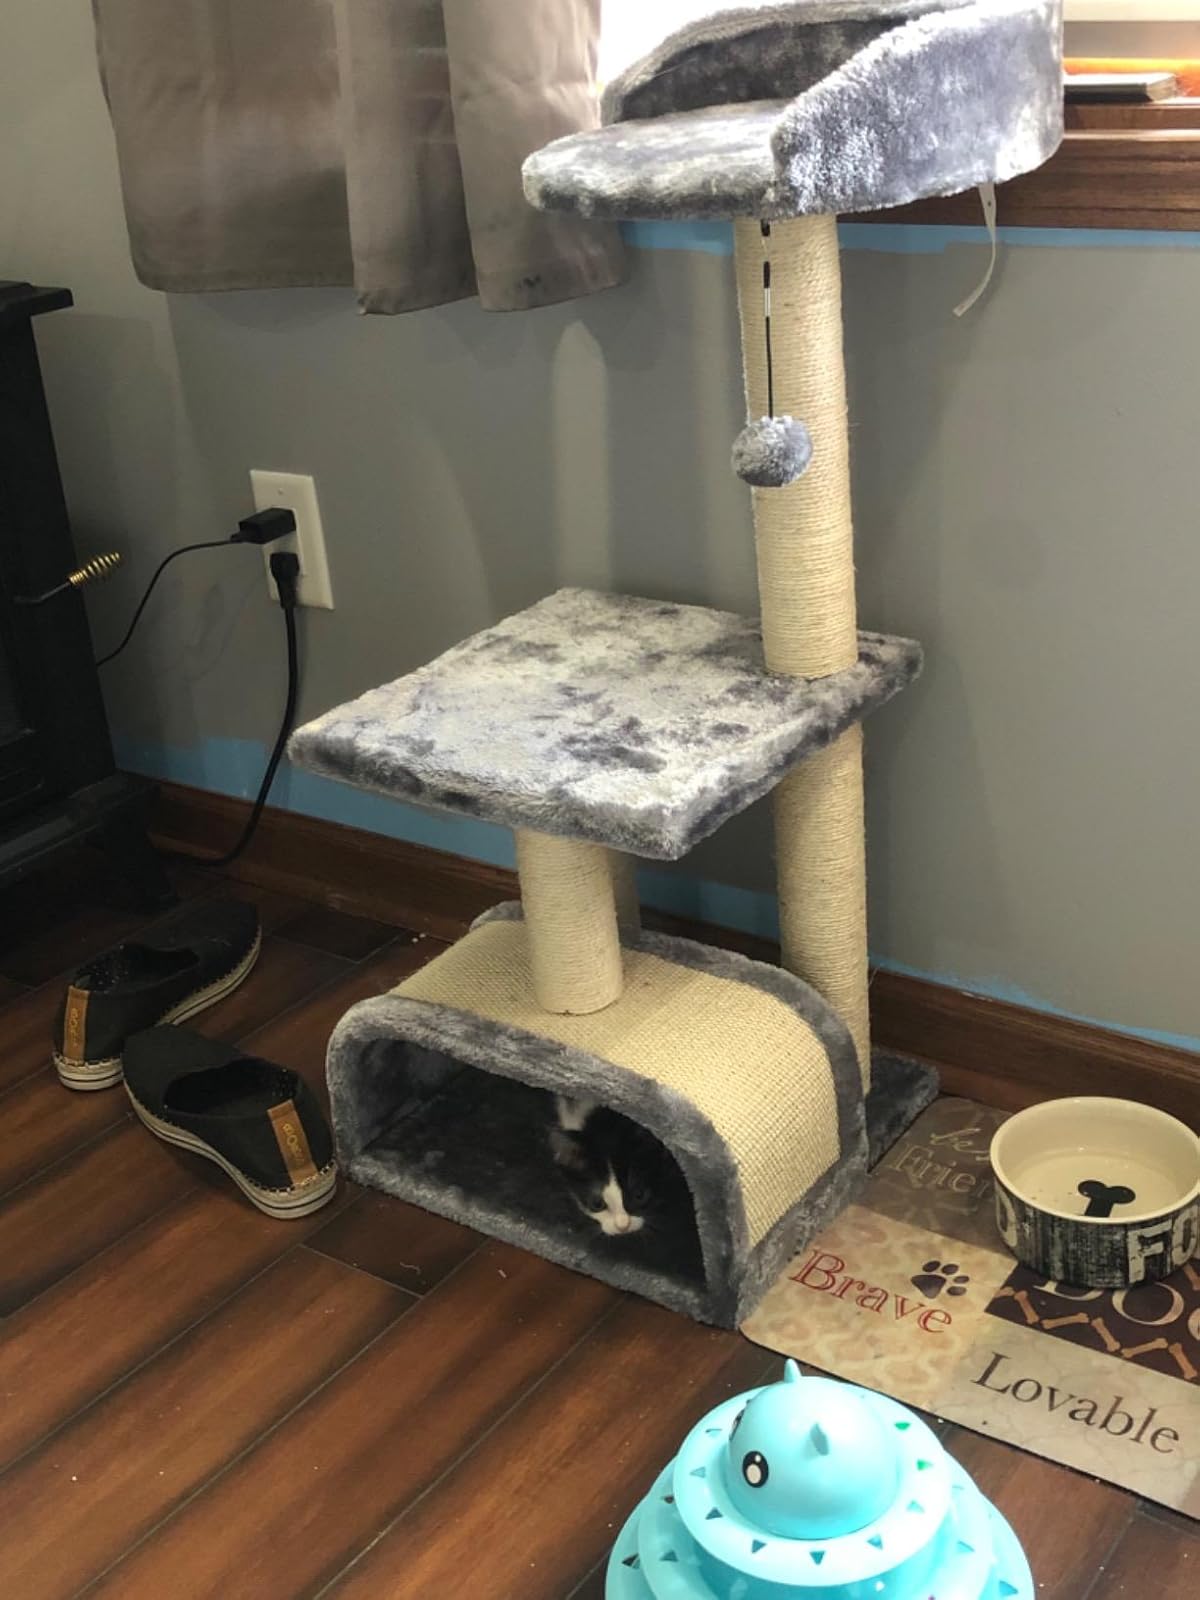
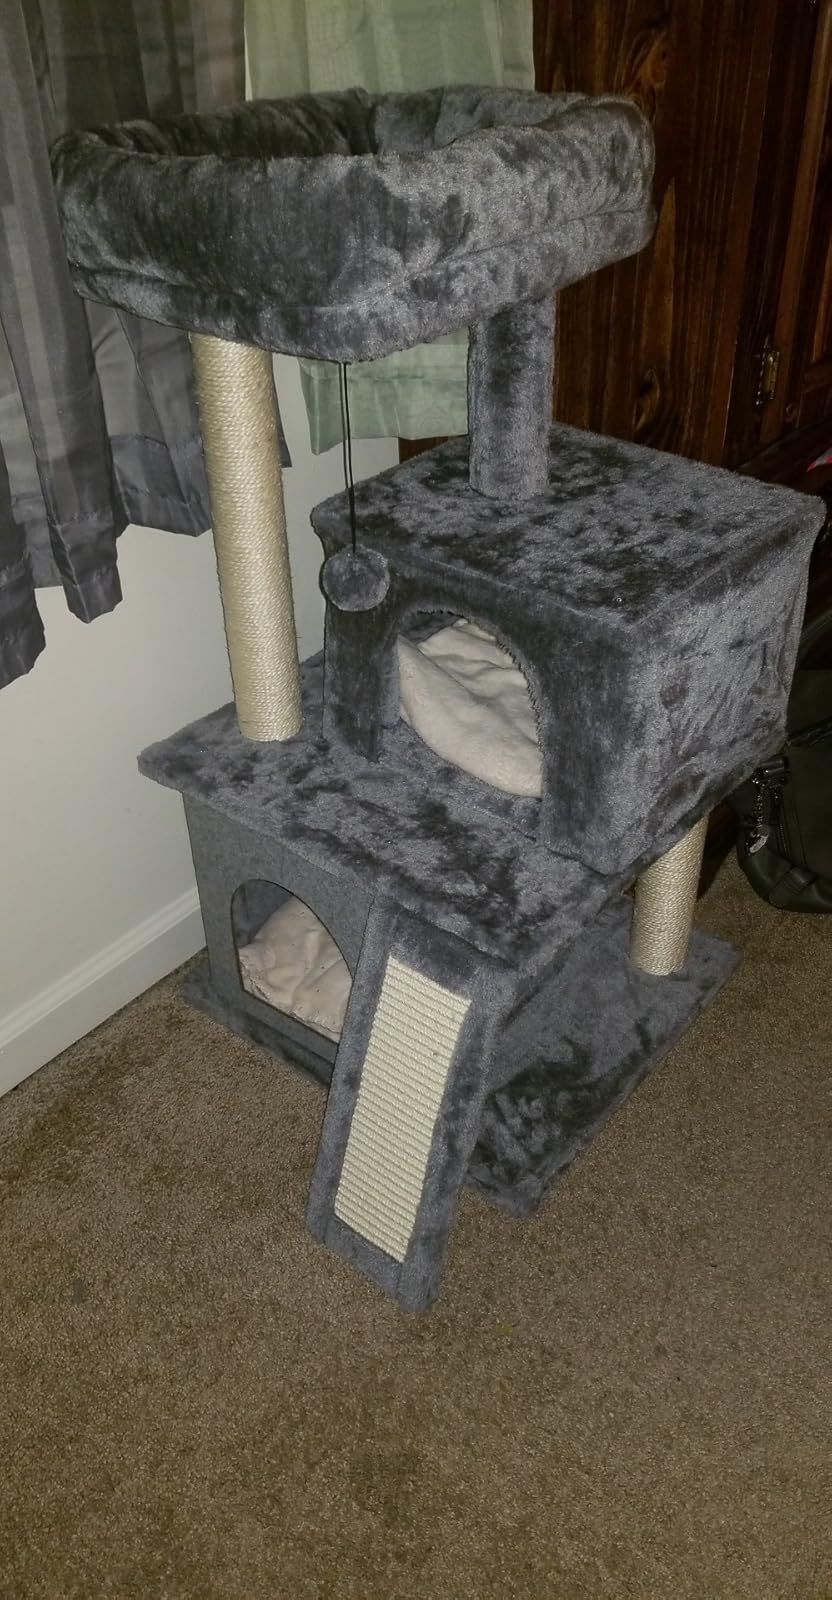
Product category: items_cat tree
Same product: no